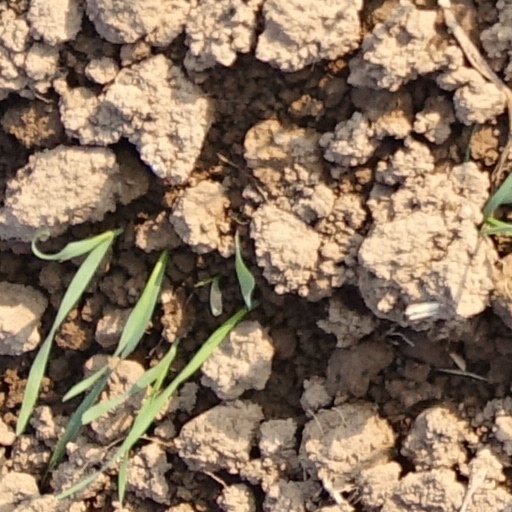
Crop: wheat